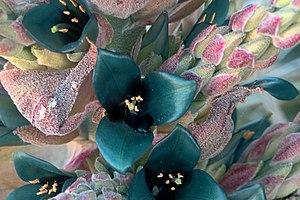
Puya berteroniana est une espèce de plante à fleur monocotylédone de la famille des Bromeliaceae, endémique du Chili.